Distinguished Flying Cross (United Kingdom)

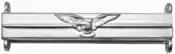
Ribbon bar for a 2nd award

The Distinguished Flying Cross (DFC) is the third-level military decoration awarded to officers, and since 1993 to other ranks, of the United Kingdom's Royal Air Force and other services, and formerly to officers of other Commonwealth countries, for "an act or acts of valour, courage or devotion to duty whilst flying in active operations against the enemy".